Battle of Boulogne

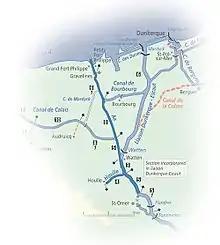

German attacks on the town at and were repulsed and some German tanks were reported to have been destroyed. The French Navy continued its fire support but "Fougueux" and "Chacal" were damaged by the ; "Chacal" was sunk the next day by German artillery. During the night, about soldiers tried to break out towards Dunkirk but failed. At dawn on 25 May, the Germans attempted an using grenades and flamethrowers, supported by 88 mm guns and at Lanquetot surrendered. The German troops were supported by attacks from the of "Sturzkampfgeschwader" 2 (StG 2). The demolished the town and had their first encounter with RAF Fighter Command and lost four aircraft over Boulogne and Calais.